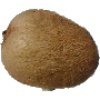
Label: Kiwi 1